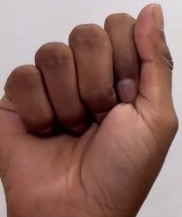
ASL sign: A